Coney Island (1917 film)

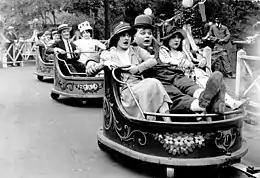
Fatty rides "The Whip" in "Coney Island"

Fatty has been dragged along to Coney Island by his wife who insists they spend their time together on the beach. Getting inspiration from a dog digging a hole in the sand, Fatty ditches his wife by burying himself in the sand then making a run for the amusement park as she searches for him. Fatty's wife enlists the help of an old friend (Al St. John, referred to as "Old Friend") who enters the park to look for Fatty, however once inside he notices an attractive young lady (Alice Mann, referred to as "Pretty Girl") who is there on a date with a young man (Buster Keaton, referred to as "Rival") and promptly woos her into entering the park with him rather than Rival, leaving the latter distraught.